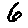
Label: 6